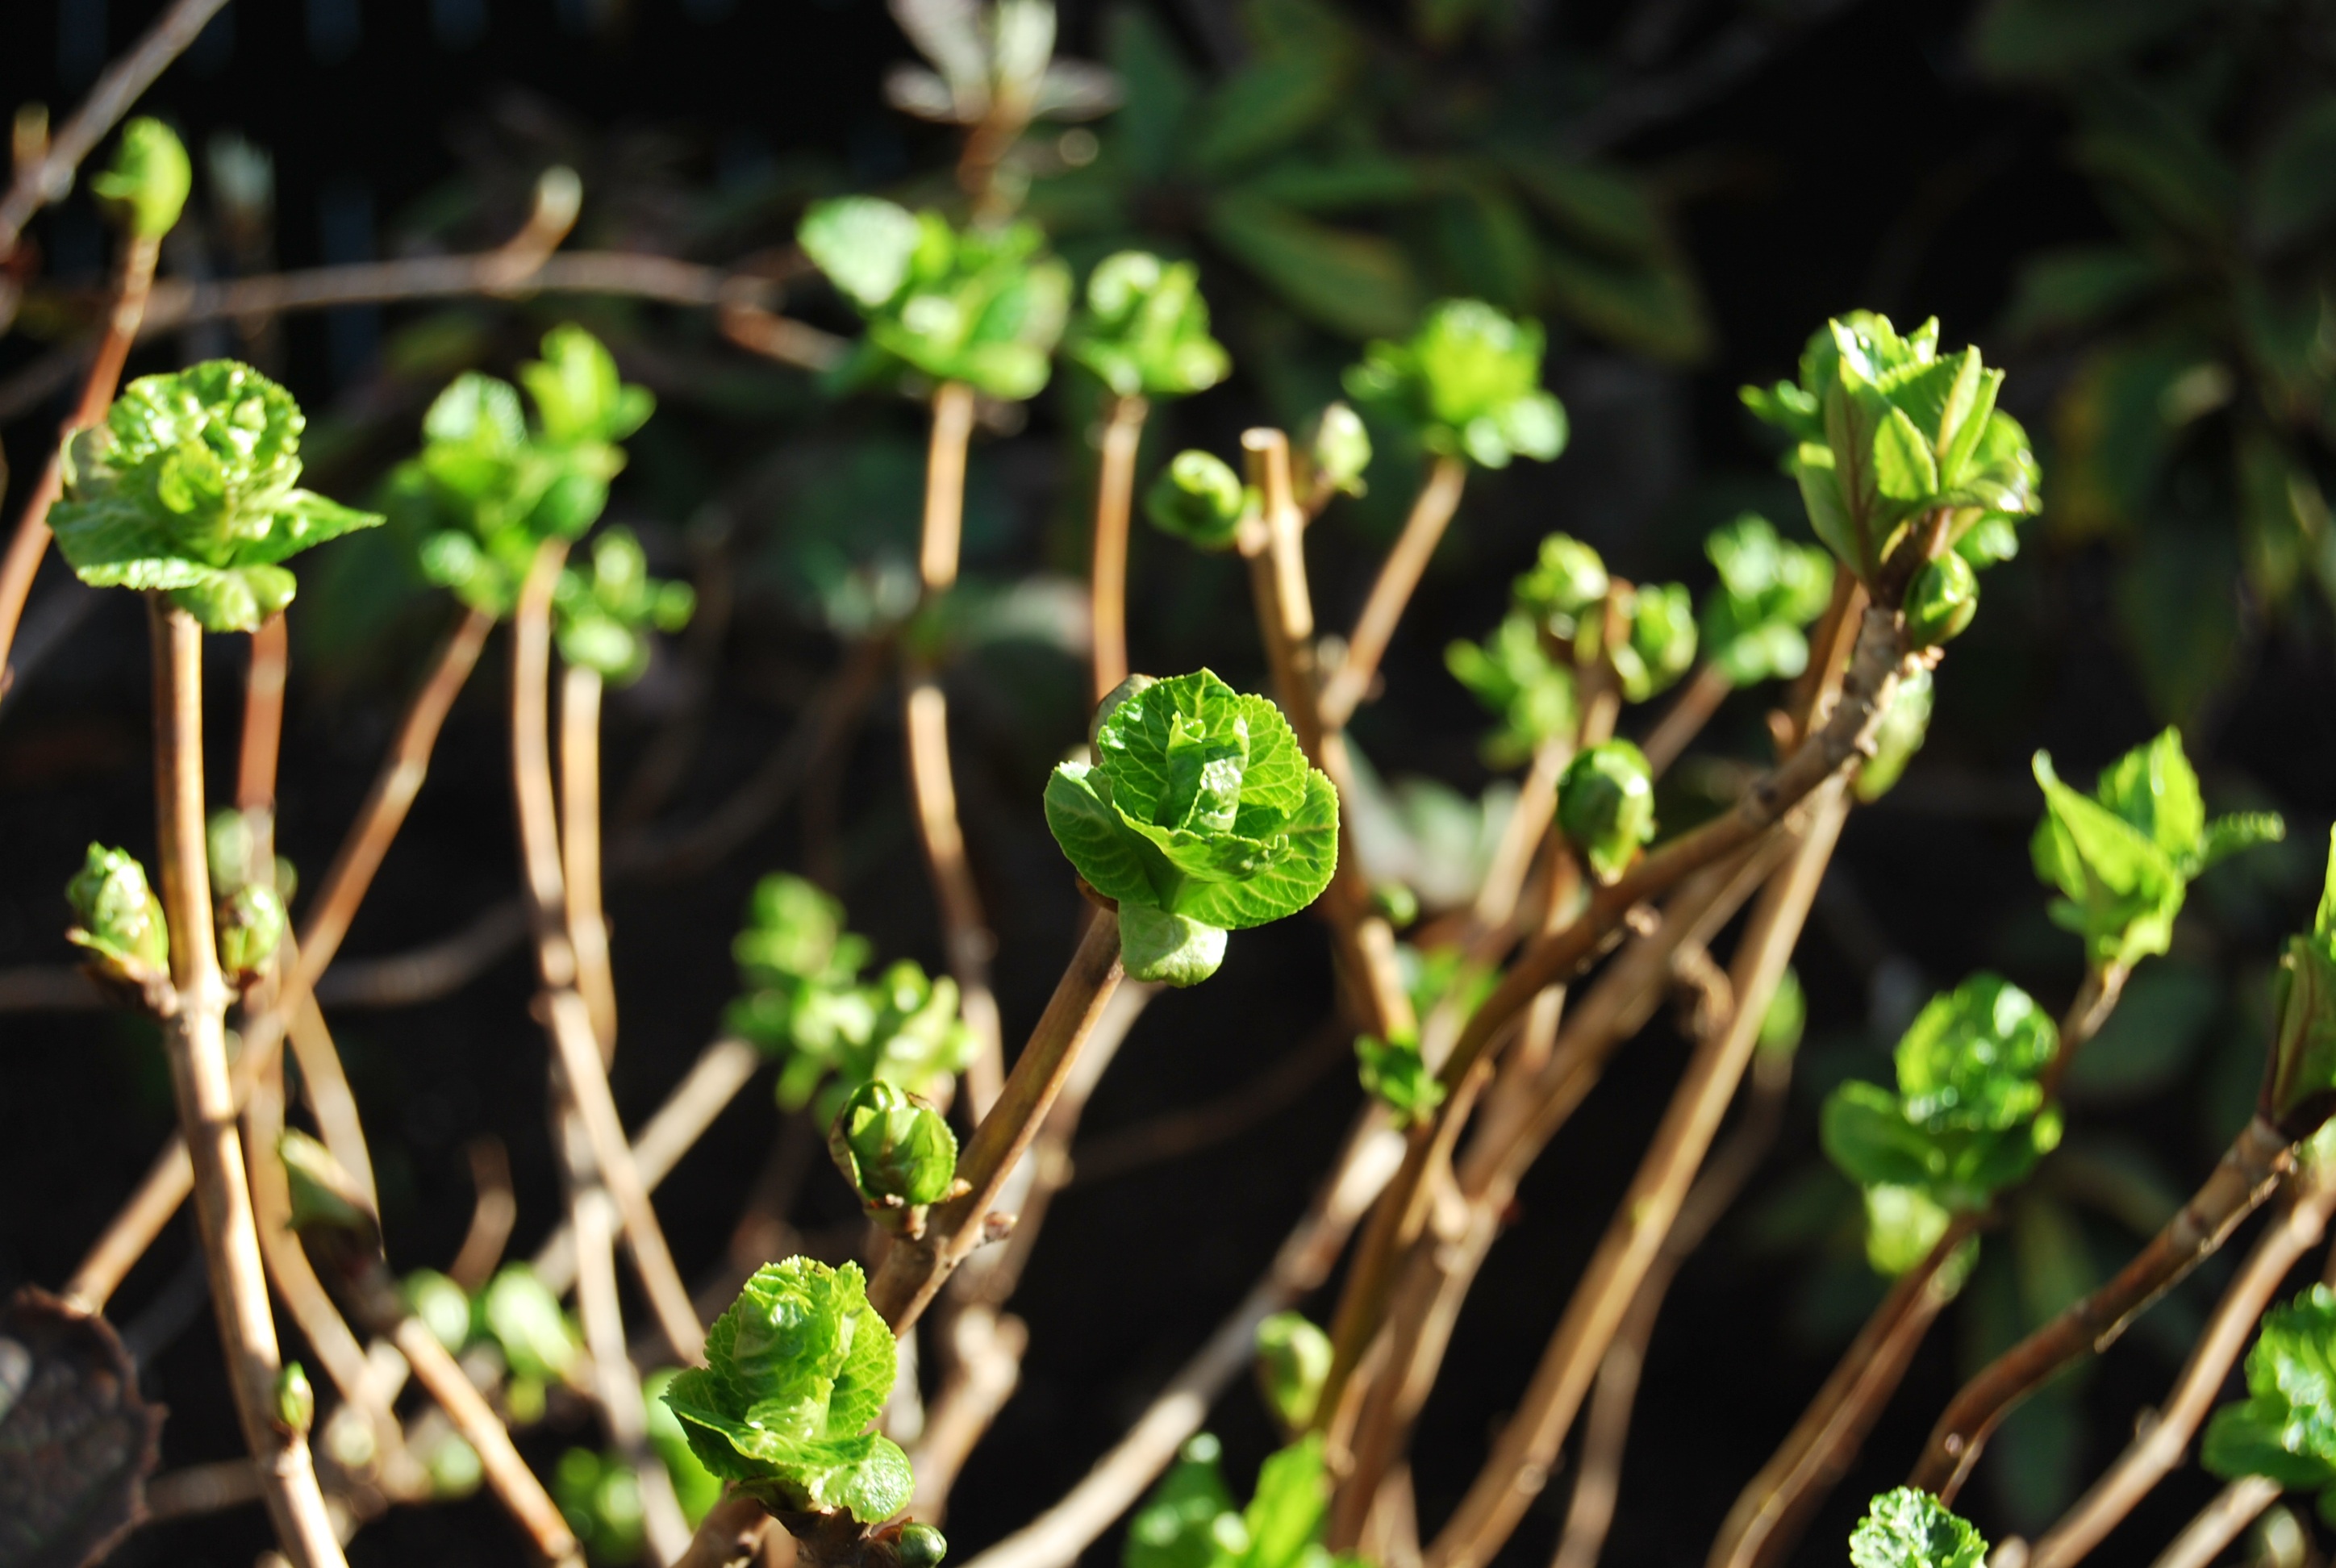
nature, plant, flower, green, produce, botany, garden, flora, wildflower, flowers, shrub, flowering plant, young leaves, outbreaks, land plant